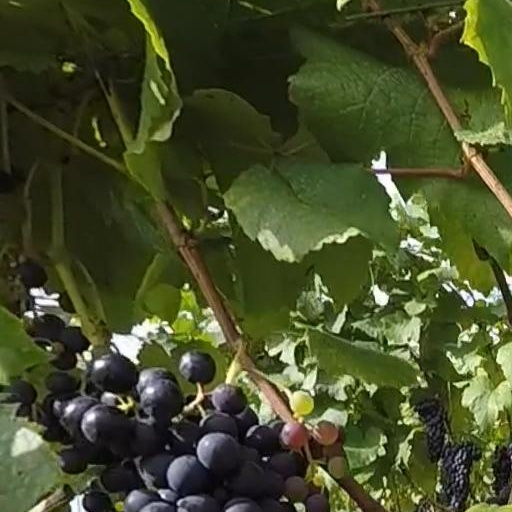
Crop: grape